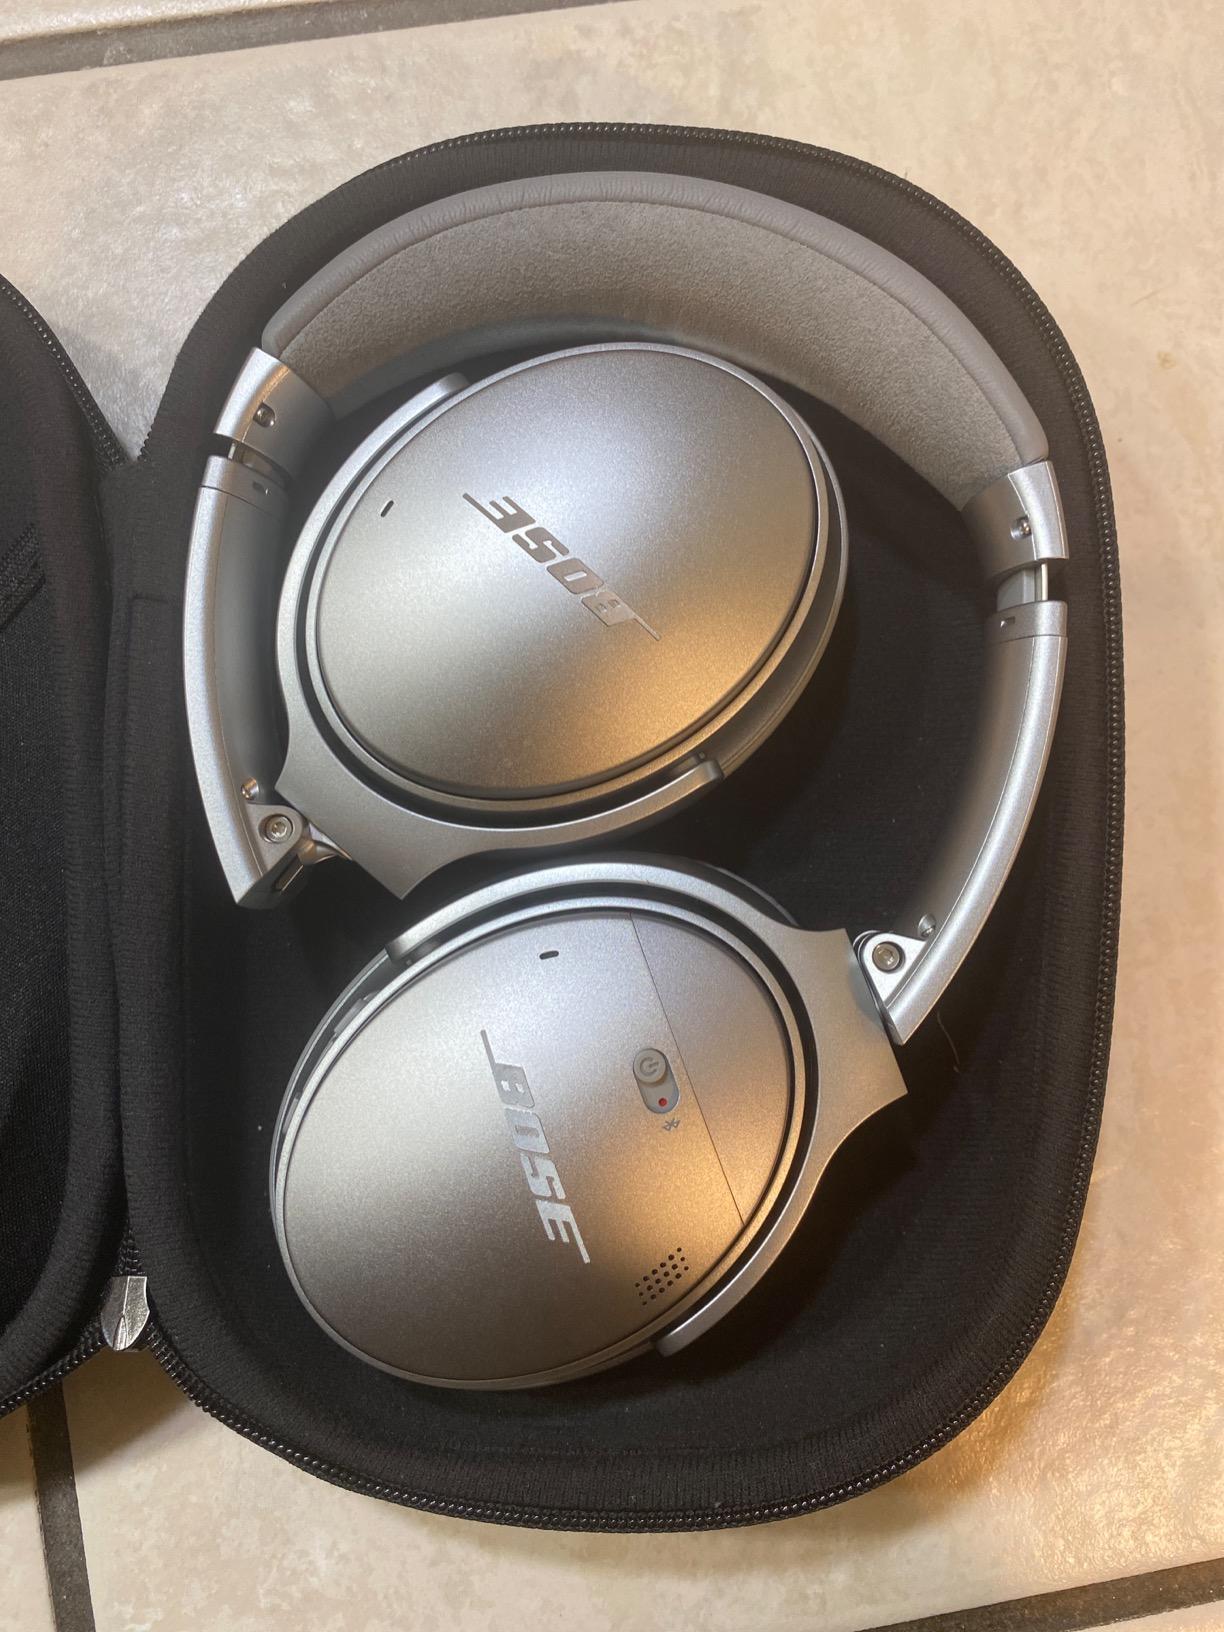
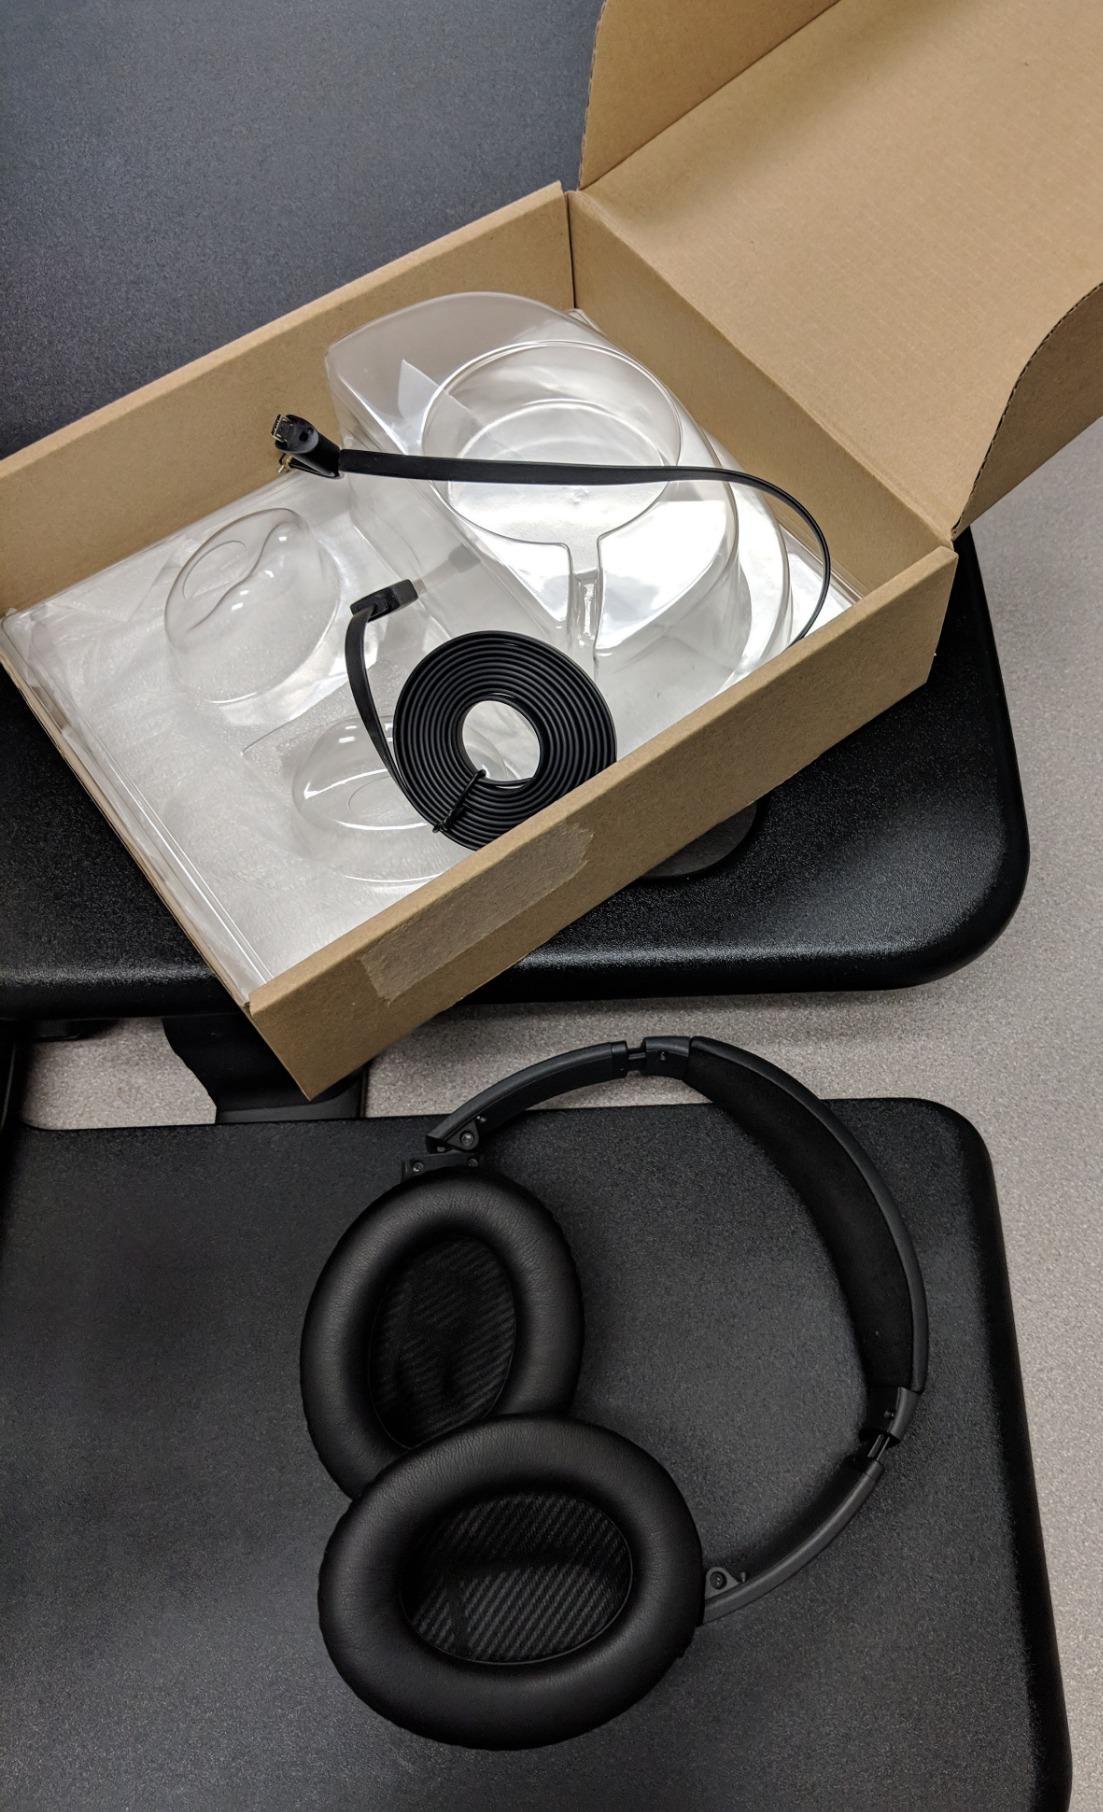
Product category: headphones
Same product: no